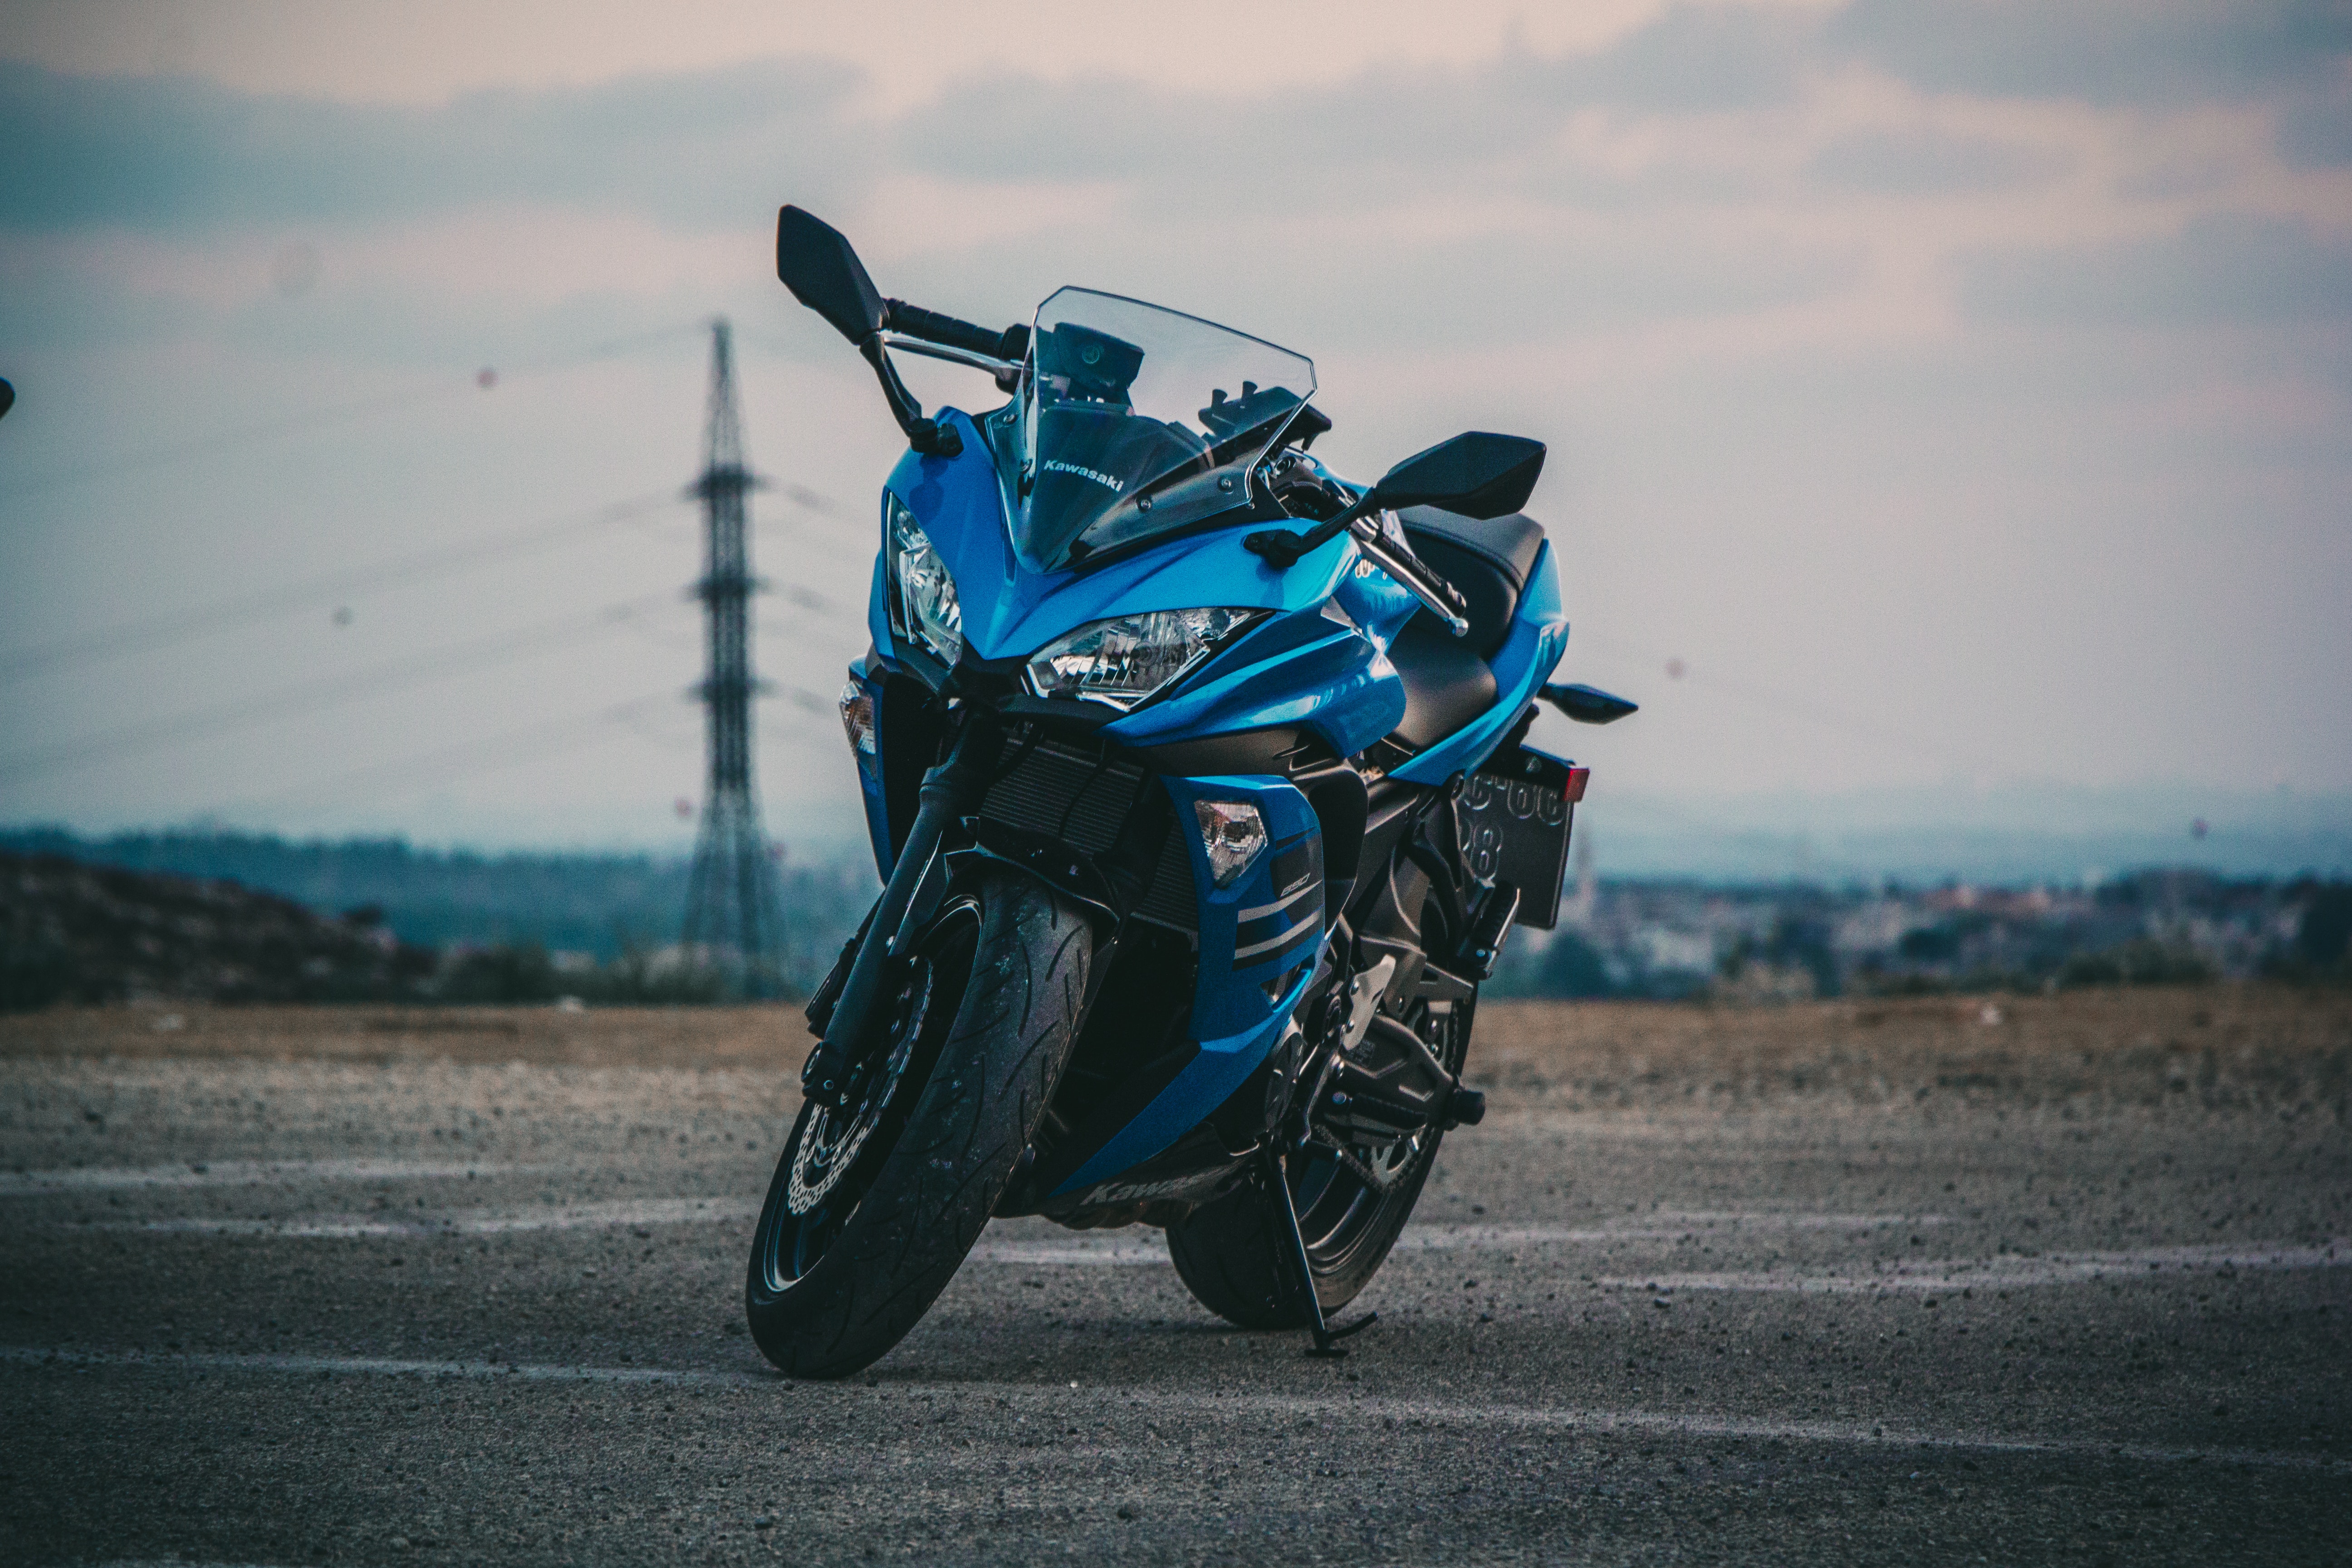
land vehicle, motorcycle, vehicle, motorcycling, blue, wheelie, stunt performer, sky, automotive design, road racing, automotive tire, car, stunt, motorsport, automotive wheel system, automotive exterior, photography, extreme sport, superbike racing, auto part, race track, motorcycle fairing, helmet, motorcycle racing, racing, suzuki, exhaust system, wheel